Saint-Laurent-la-Vernède

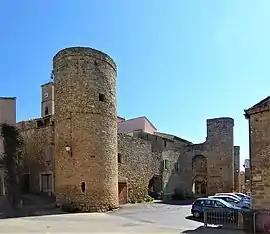
The fort in Saint-Laurent-la-Vernède

Saint-Laurent-la-Vernède is a commune in the Gard department in southern France.